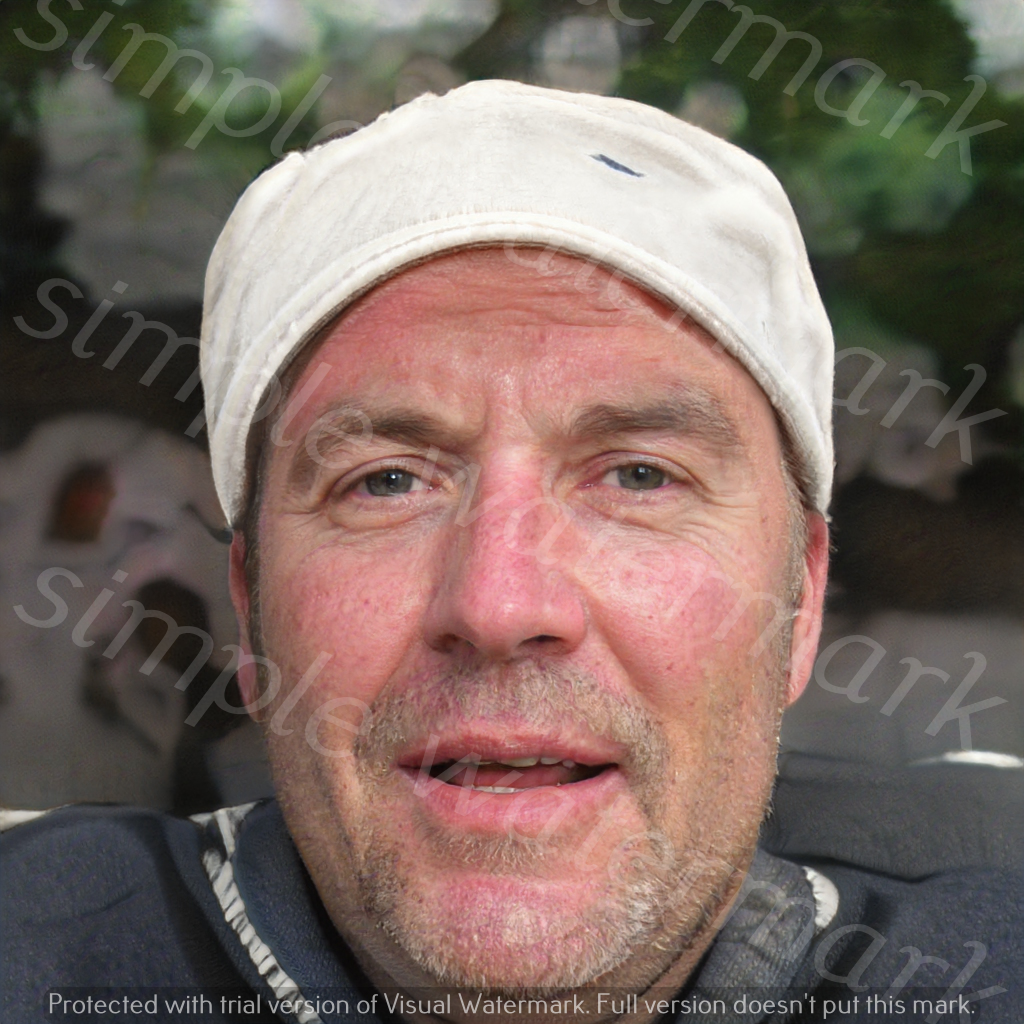
Label: Watermark